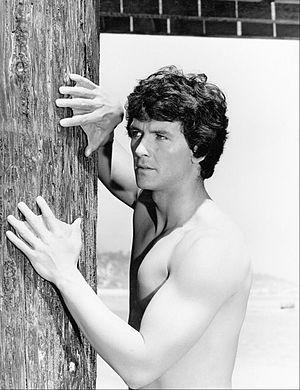
Patrick Duffy est un acteur, réalisateur et scénariste américain, né le 17 mars 1949 à Townsend dans le Montana.
L'Homme de l'Atlantide ou L'Homme qui venait de l'Atlantide est une série télévisée américaine créée par Mayo Simon et Herbert F. Solow. Trois téléfilms de 98 minutes et 1 téléfilm de 74 minutes ont été diffusés entre le 4 mars 1977 et le 12 juin 1977, et une saison en 13 épisodes de 50 minutes a été diffusée entre le 22 septembre 1977 et le 6 juin 1978 sur le réseau NBC.